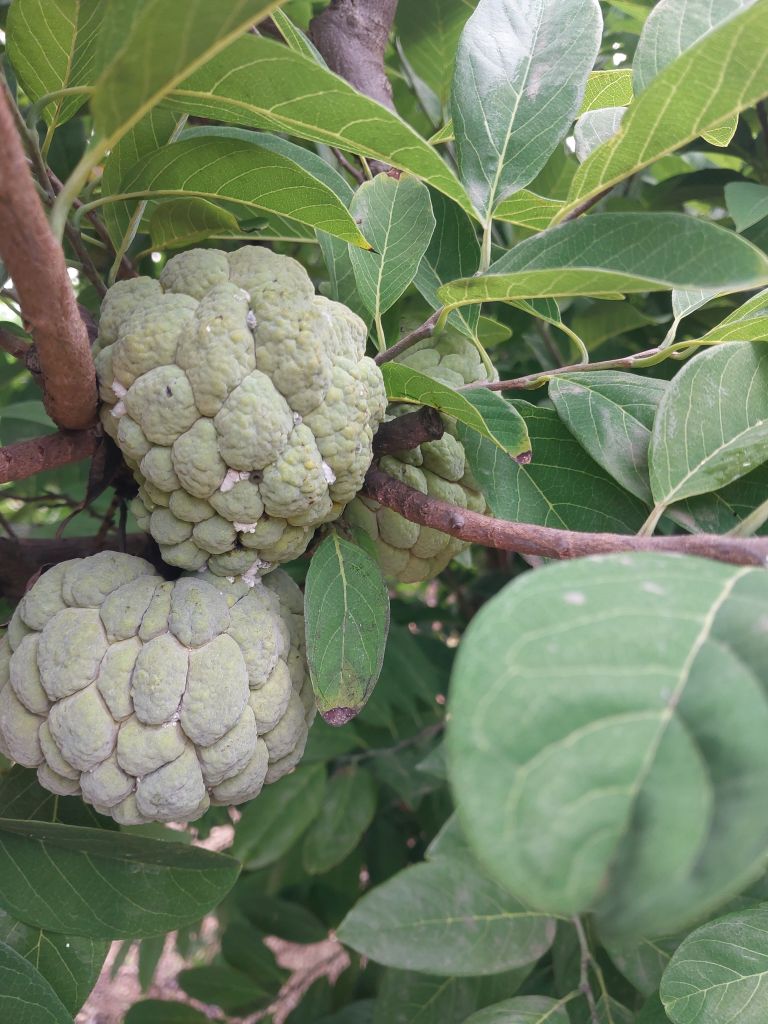
Disease label: Mealy Bug